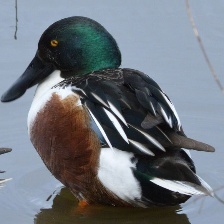
Species: NORTHERN SHOVELER
Scientific name: SPATULA CLYPEATA
ImageNet parent category: drake